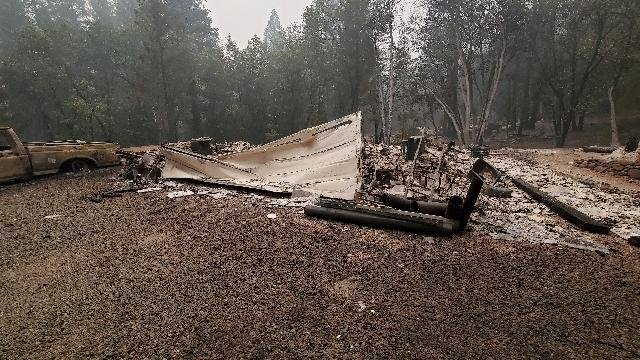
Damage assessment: destroyed